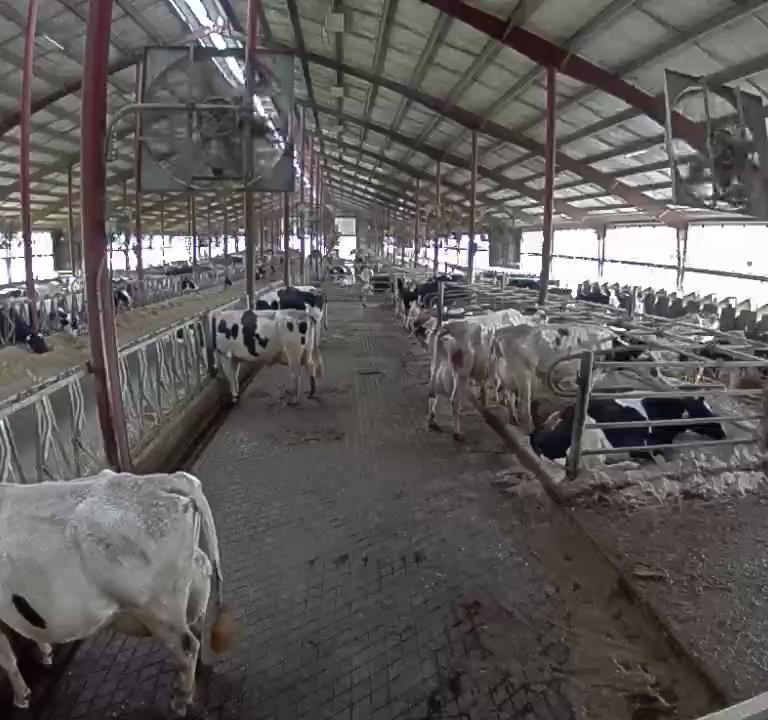
Number of cows: 6